Stephanie Kurlow

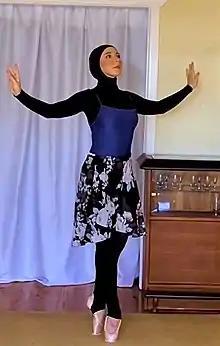
Kurlow dances for Swans for Relief in 2020

Stephanie Kurlow is an Australian dancer and ballet student often credited as being the world's first "Hijabi Ballerina".